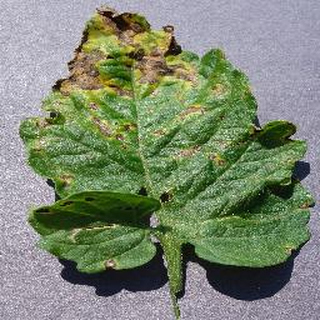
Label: tomato_septoria_leaf_spot